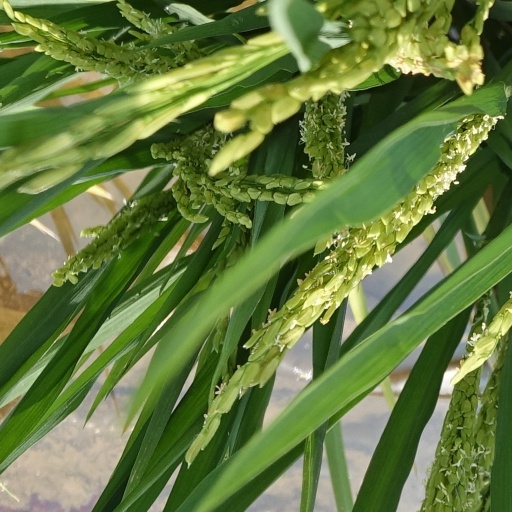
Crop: rice